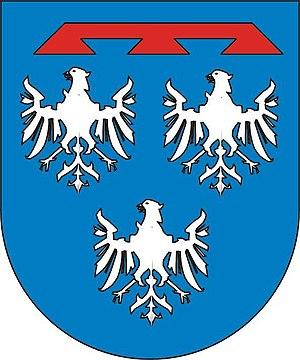
Frédéric Charles Édouard Erwin de Leiningen, 6ᵉ prince de Leiningen, est né le 13 février 1898 à Strasbourg et est mort à Saransk, le 2 août 1946.